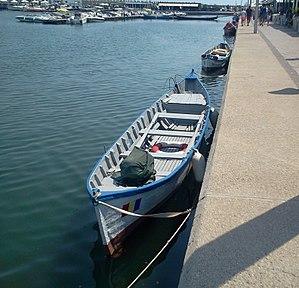
La lotca, en roumain lotcă, est une embarcation traditionnelle en bois, à voiles et à rames ou à perche. Elle est spécifique des bouches du Danube et des côtes occidentales de la mer Noire, en Ukraine et en Roumanie.
Constanța, parfois écrit Constanza, en grec Κωνστάντζα / Konstantsa, en turc : Köstence, en bulgare Кюстѐнджа, est une ville portuaire de l'est de la Roumanie située sur les rives occidentales de la mer Noire : elle est le chef-lieu du județ de Constanța en Dobrogée.